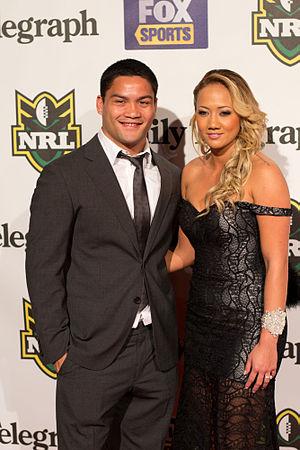
Les South Sydney Rabbitohs est une équipe australienne de rugby à XIII, basée à Redfern, un quartier de la ville de Sydney. Elle participe au championnat australien de rugby à XIII, la National Rugby League et est une des neuf équipes professionnelles de la capitale de la Nouvelle-Galles du Sud. Le club a été fondé en 1908 et fait partie des membres fondateurs de la New South Wales Rugby Football League. South Sydney est avec les Sydney Roosters, la seule équipe fondatrice à être encore présente dans le championnat de l'élite australienne.
Issac Luke, né le 29 mai 1987 à Hawera, est un joueur de rugby à XIII néo-zélandais évoluant au poste de talonneur dans les années 2000. Il a évolué aux South Sydney Rabbitohs jusqu'en 2015 puis rejoint les New Zealand Warriors. Titulaire en club, il est sélectionné en équipe de Nouvelle-Zélande pour la coupe du monde 2008 qu'il remporte, la coupe du monde 2013 ainsi qu'au Tournoi des Quatre Nations dont il remporte l' édition 2010.